Baylor University

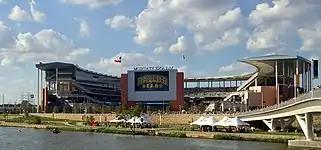
Baylor University's McLane Stadium

Several former and present members of faculty at Baylor are or were prominent proponents of intelligent design, most notably philosopher William Dembski, now at Southwestern Baptist Theological Seminary, Christian philosopher Francis Beckwith and electrical engineer Robert J. Marks II.